Hydrocele testis

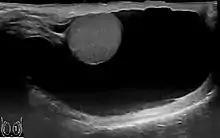
Scrotal ultrasound of a 10 cm large hydrocele testis, with anechoic (dark) fluid surrounding the testicle.

Through diagnostic ultrasound the accumulation of fluids can be diagnosed correctly.